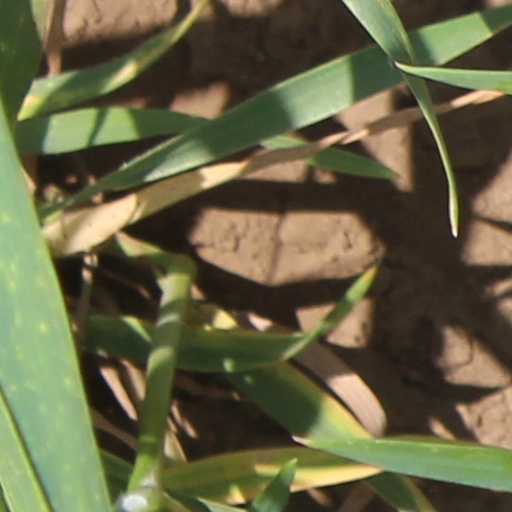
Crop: wheat